David IV

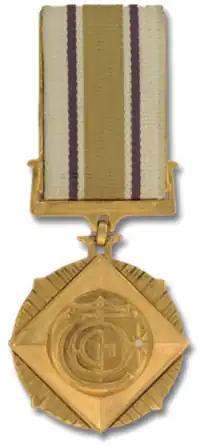
Order of David the Builder

The defeat of the Seljuk Empire at the Battle of Didgori in August 1121 allowed David IV to liberate the Caucasus from Muslim domination dating back several centuries. Georgia's enemies found themselves decisively defeated, preventing them from retaliating against the northern Christian advance, while the Crusades raged in the west of the Turkic world. However, there remains a last Islamic enclave within the Georgian kingdom, an enclave having lost all relations with other Muslim states since the start of King David's conquests. This corresponds to the Emirate of Tbilisi, which had been occupied by the Arabs for almost five centuries, and contains the regions of Tbilisi and Dmanisi.